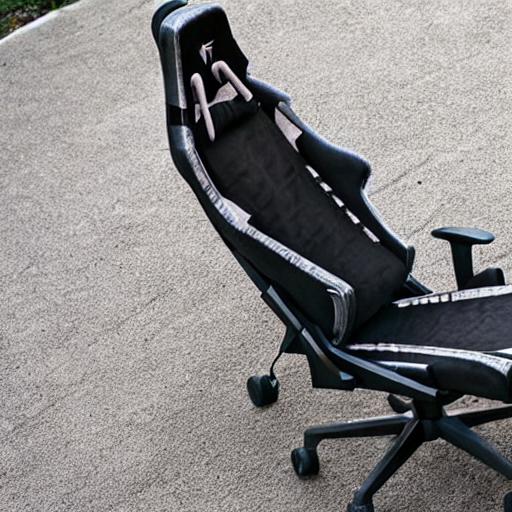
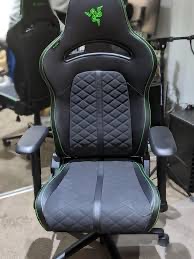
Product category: items_chair
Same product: no